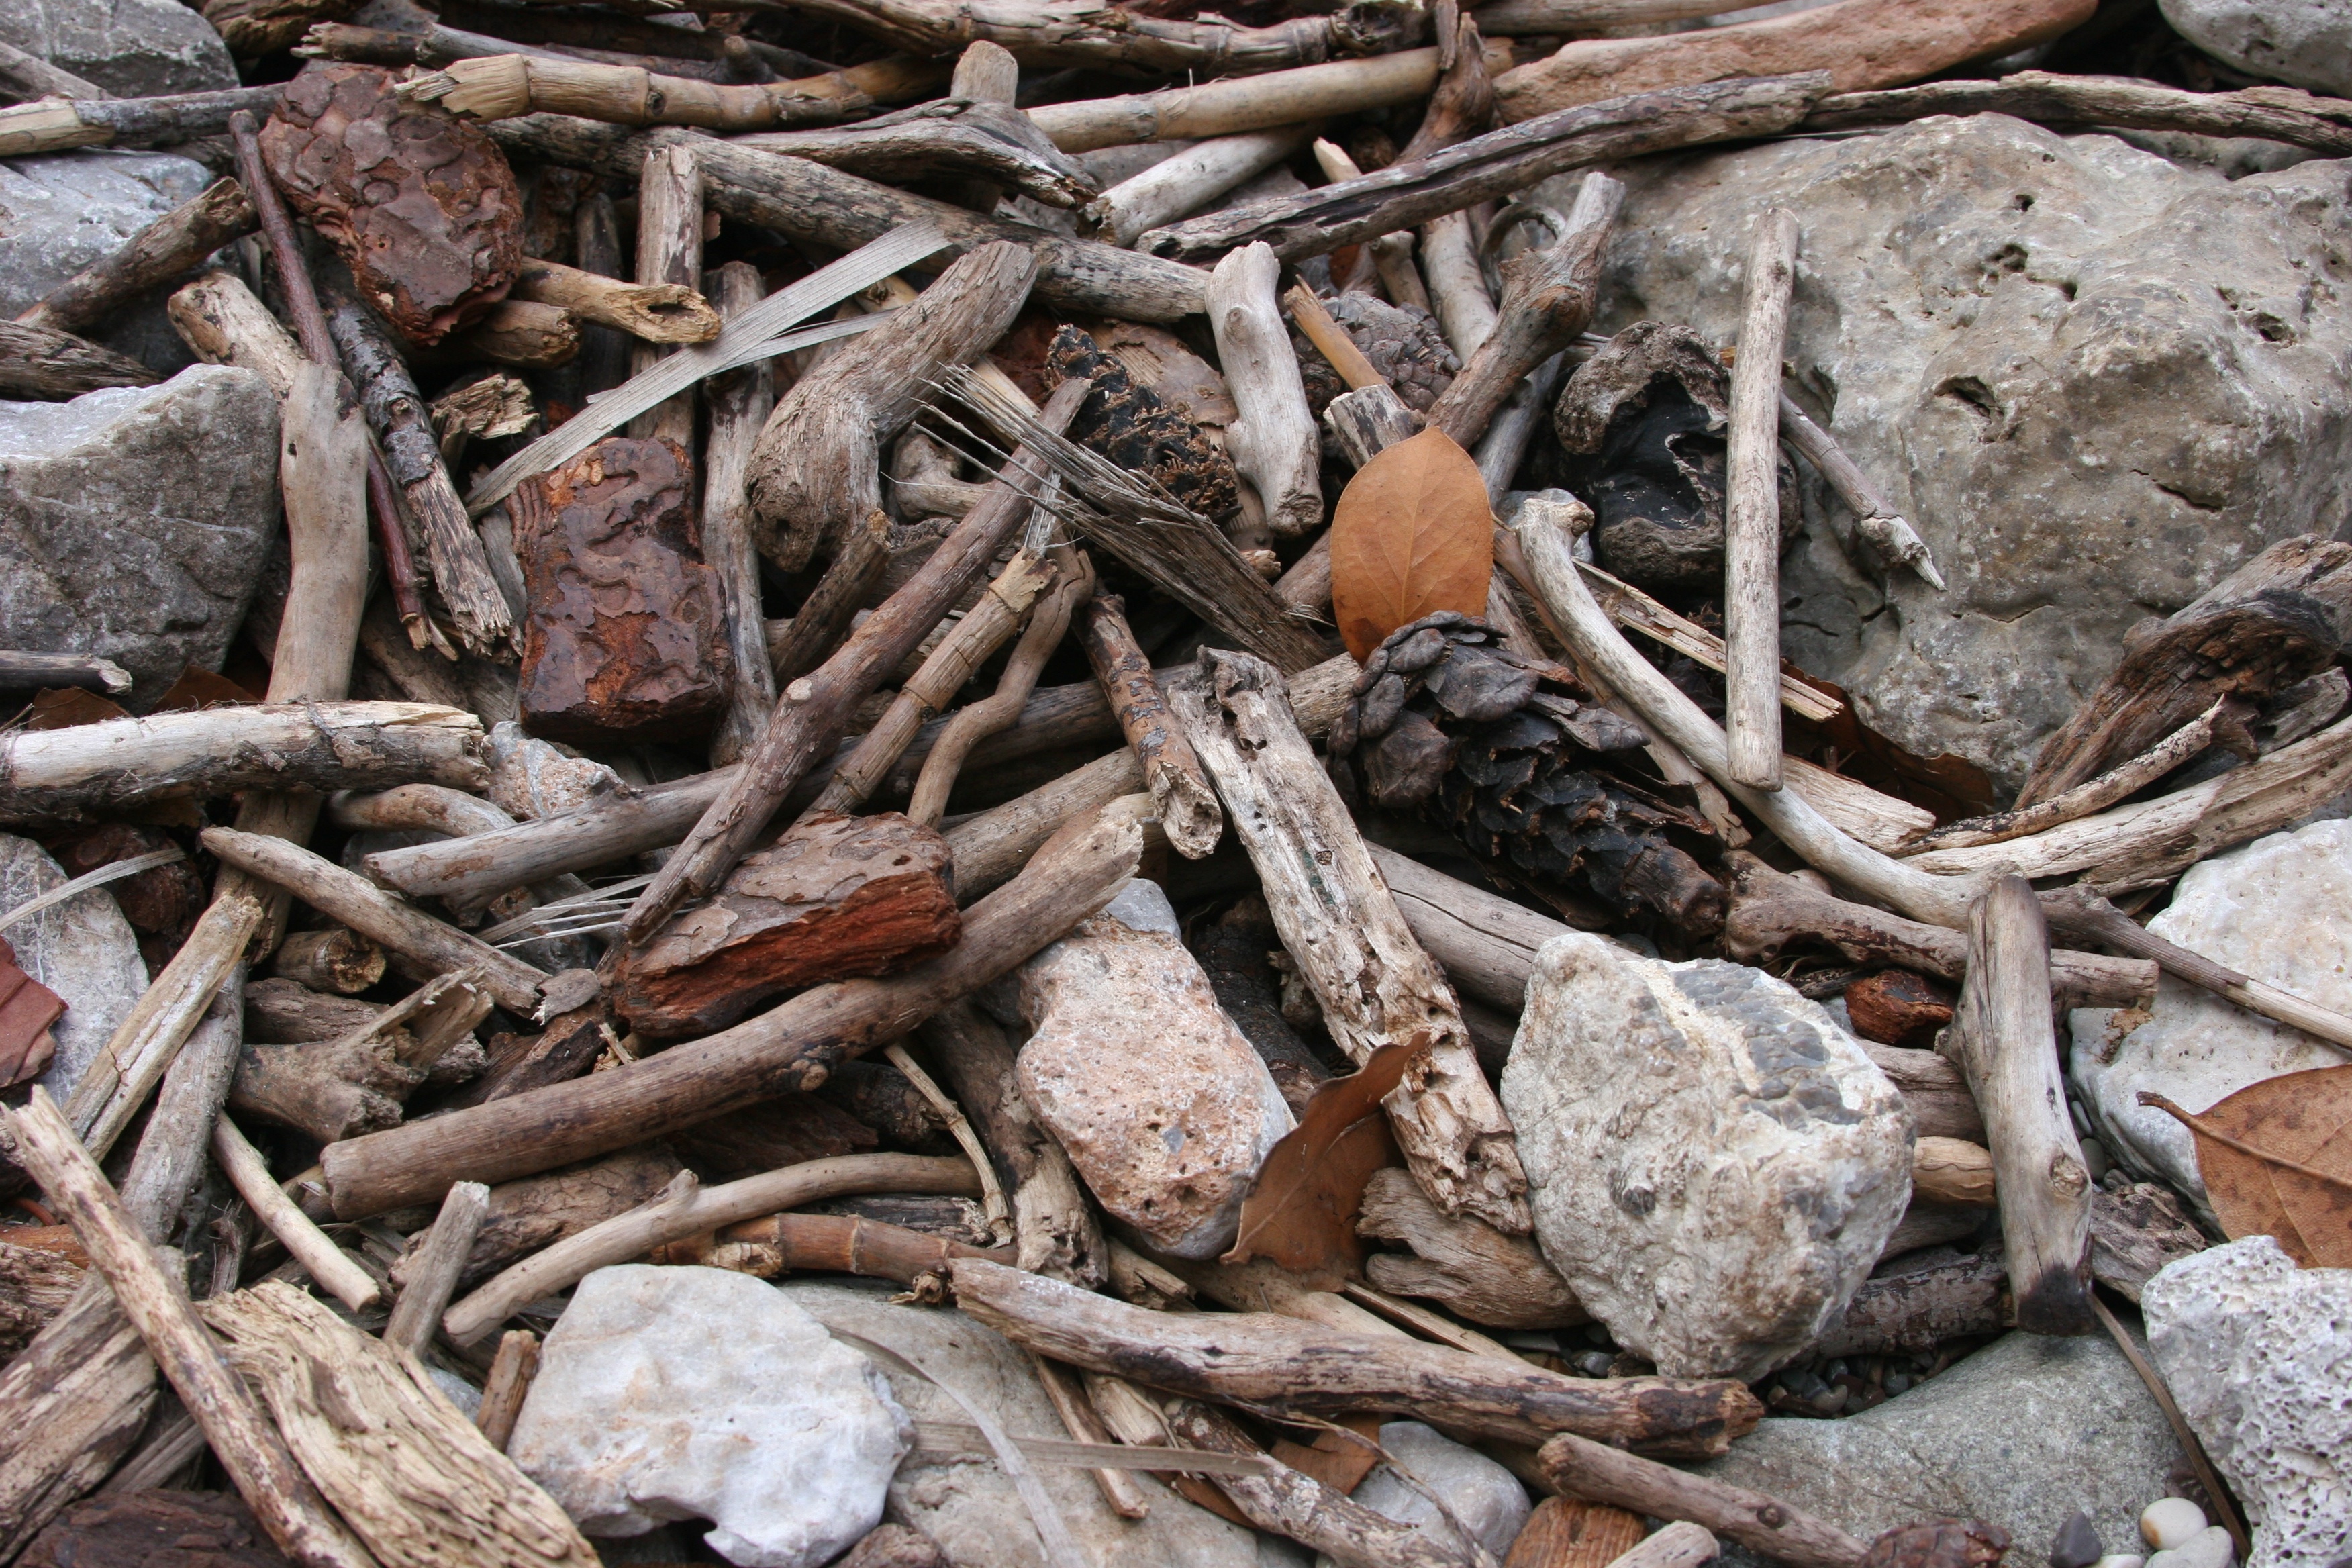
driftwood, tree, branch, plant, wood, trunk, soil, twig, root